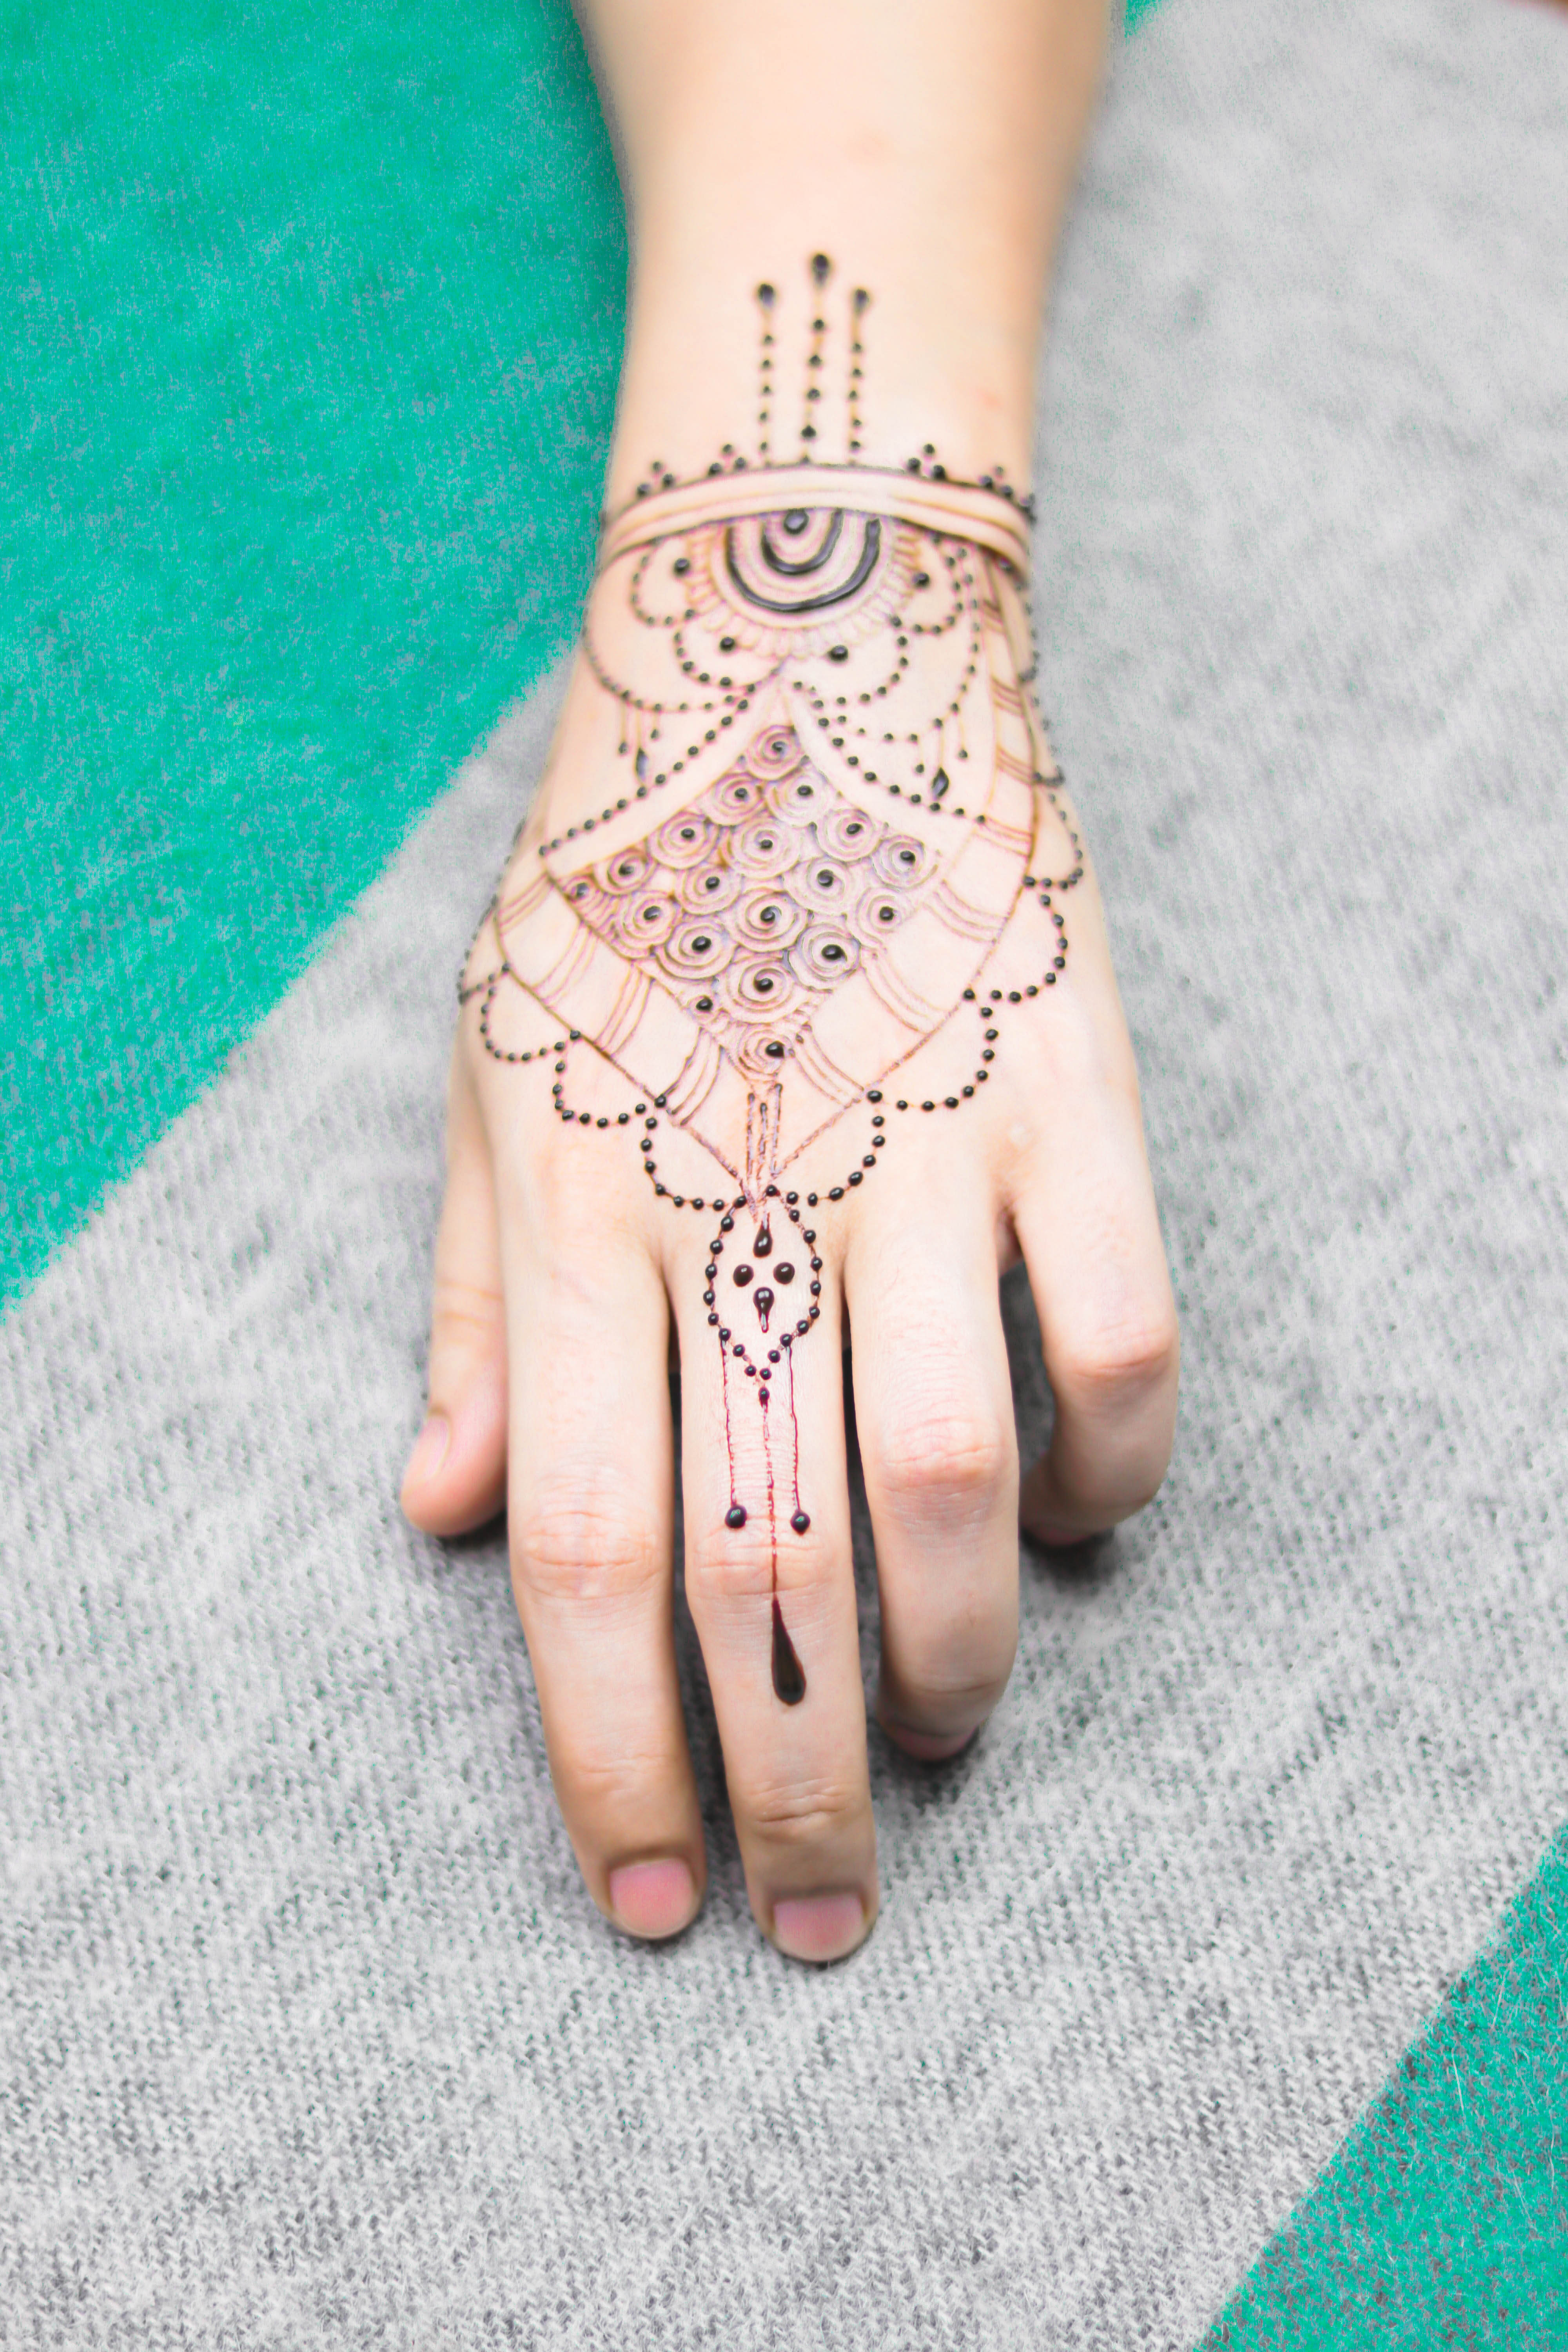
apply, applying, art, artist, artwork, background, beautiful, beauty, body, closeup, design, fashion, female, flower, girl, hand, henna, india, indian, marriage, mehendi, mehndi, mendi, natural, paint, pattern, people, skin, tattoo, traditional, wedding, woman, women, young, finger, nail, wrist, jewellery, fashion accessory, joint, peach, body jewelry, ankle